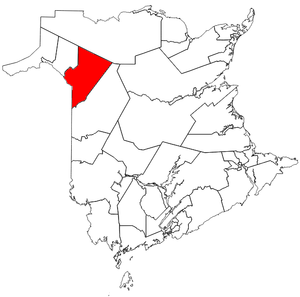
Victoria-La Vallée est une circonscription électorale provinciale du Nouveau-Brunswick représentée à l'Assemblée législative depuis 1974.